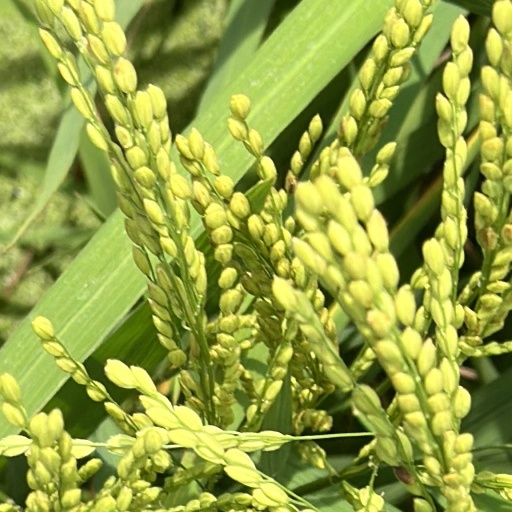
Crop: rice